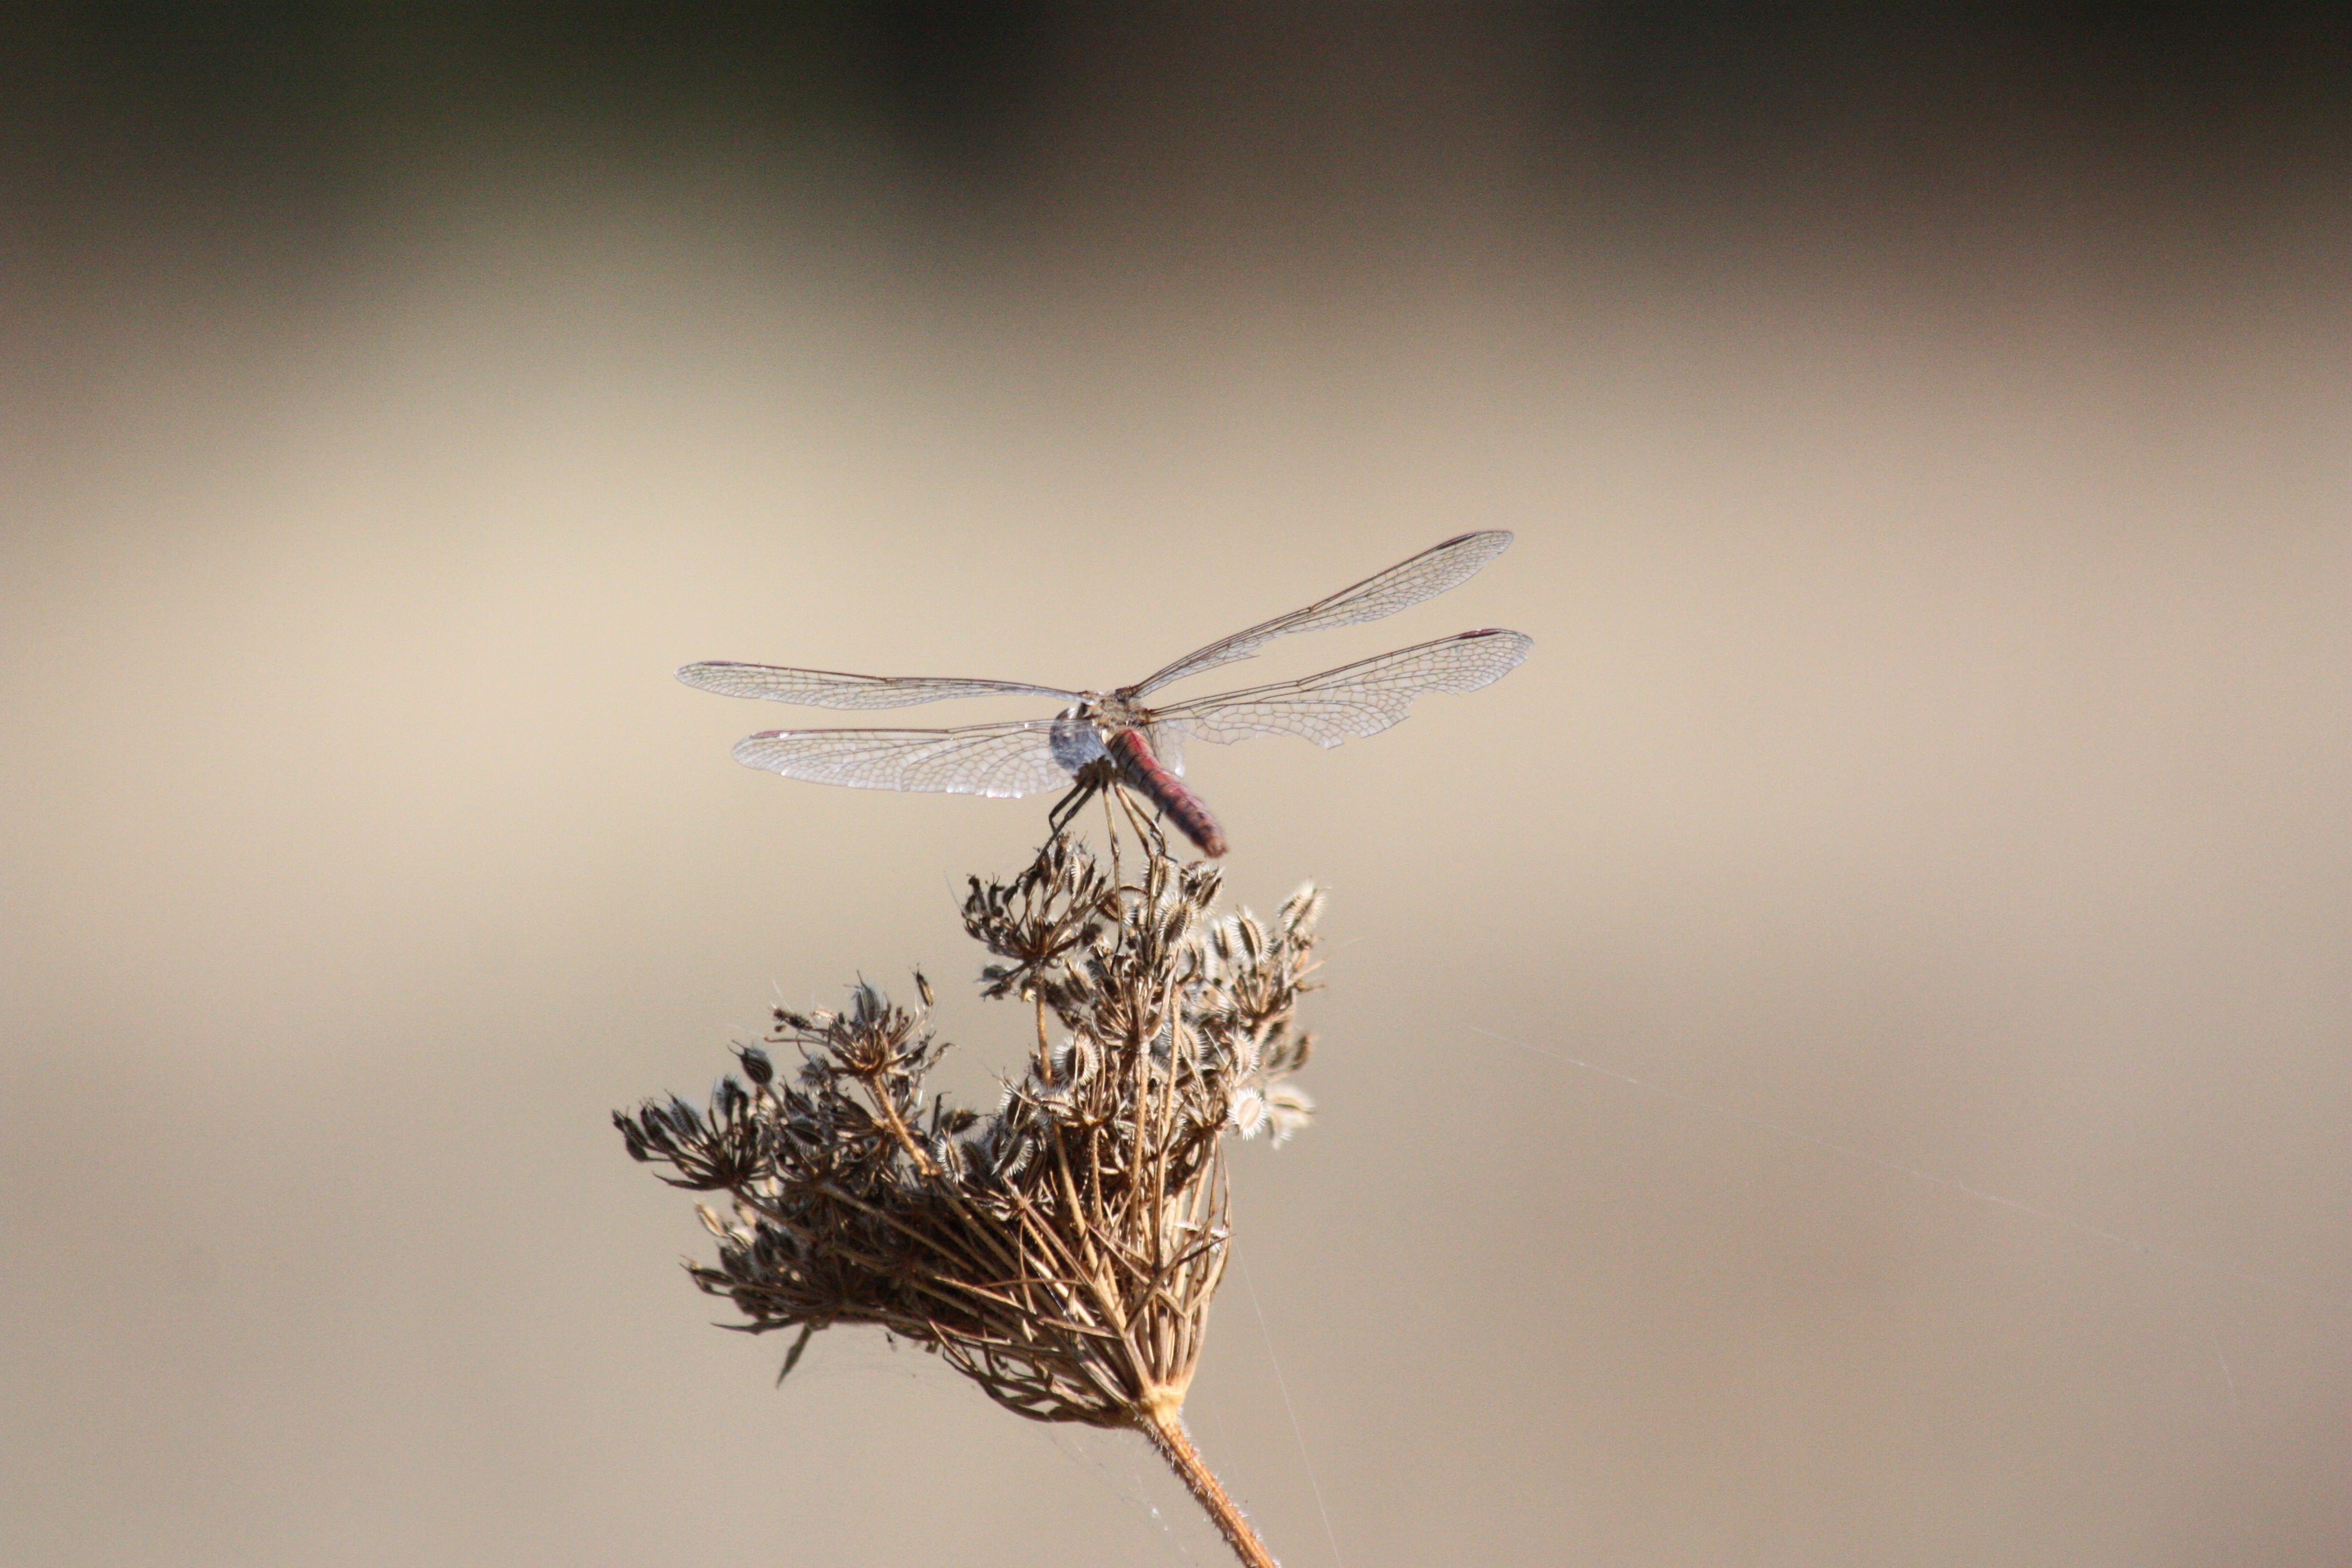
nature, branch, wing, photography, animal, fly, insect, flight, autumn, freedom, close, fauna, invertebrate, twig, close up, dragonfly, creature, macro photography, arthropod, wing beat, dragonflies and damseflies